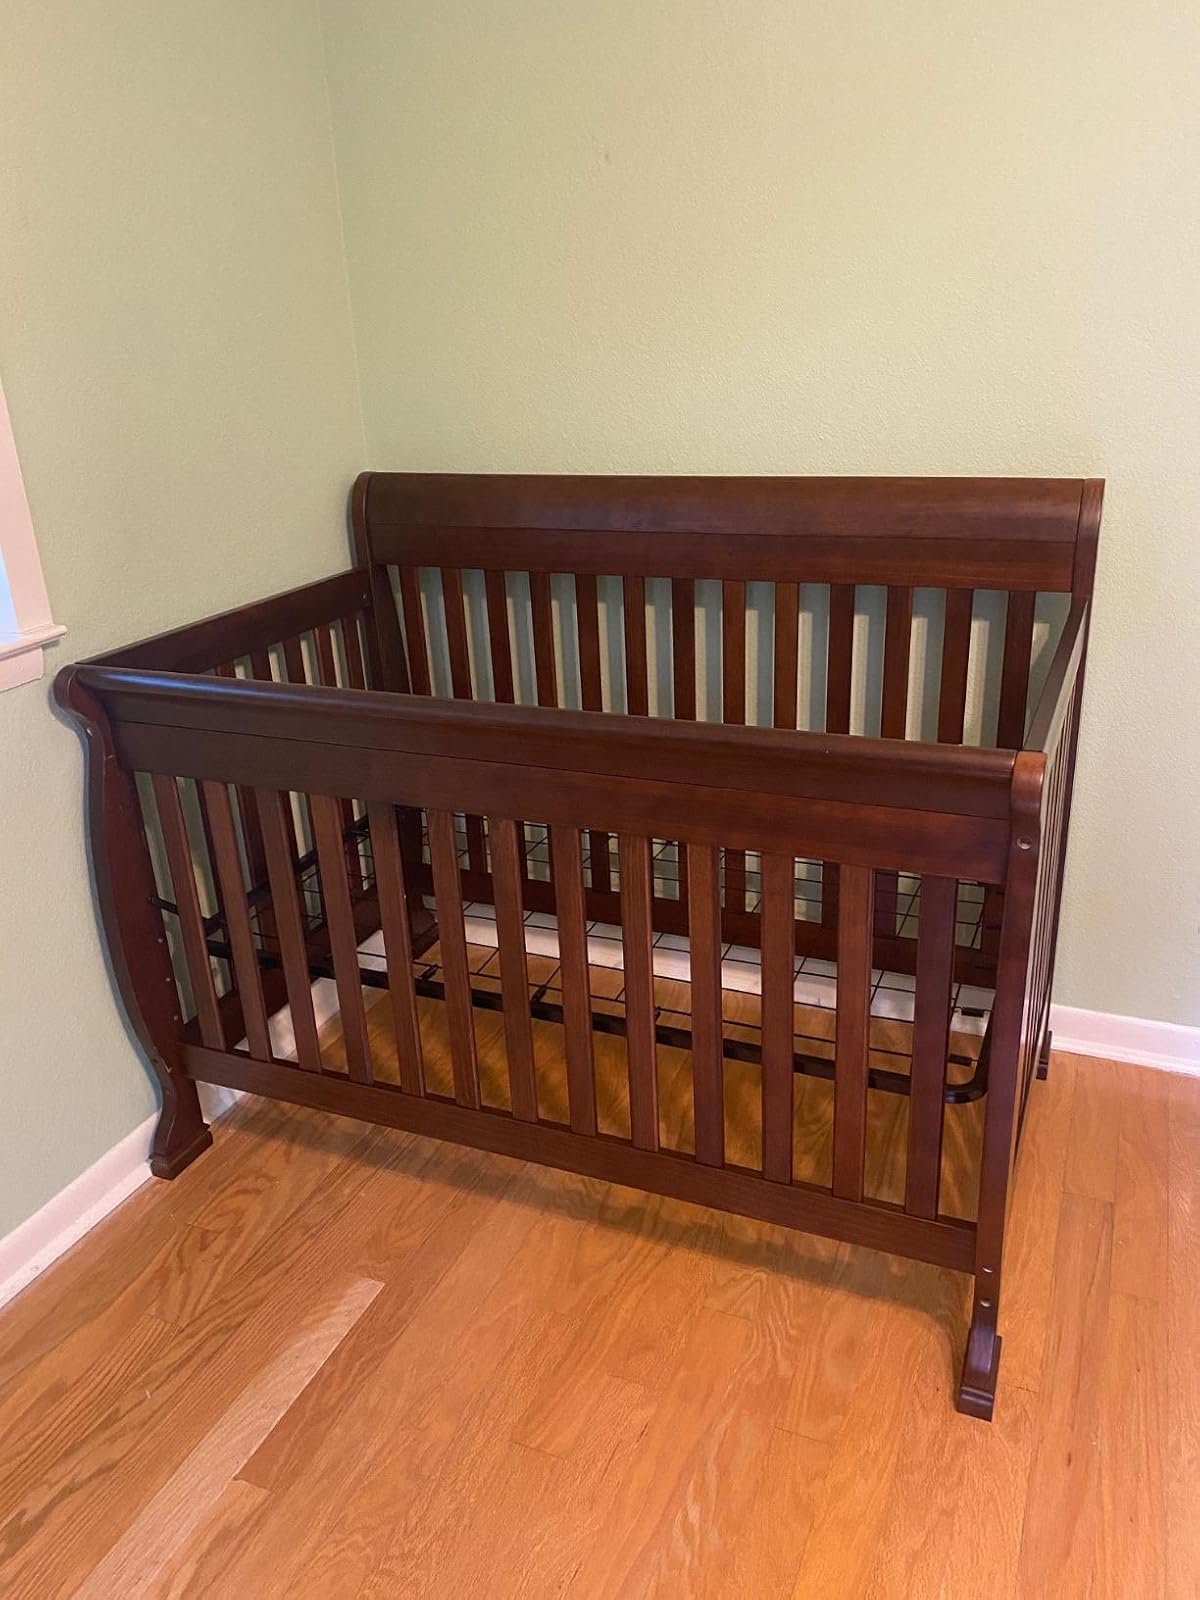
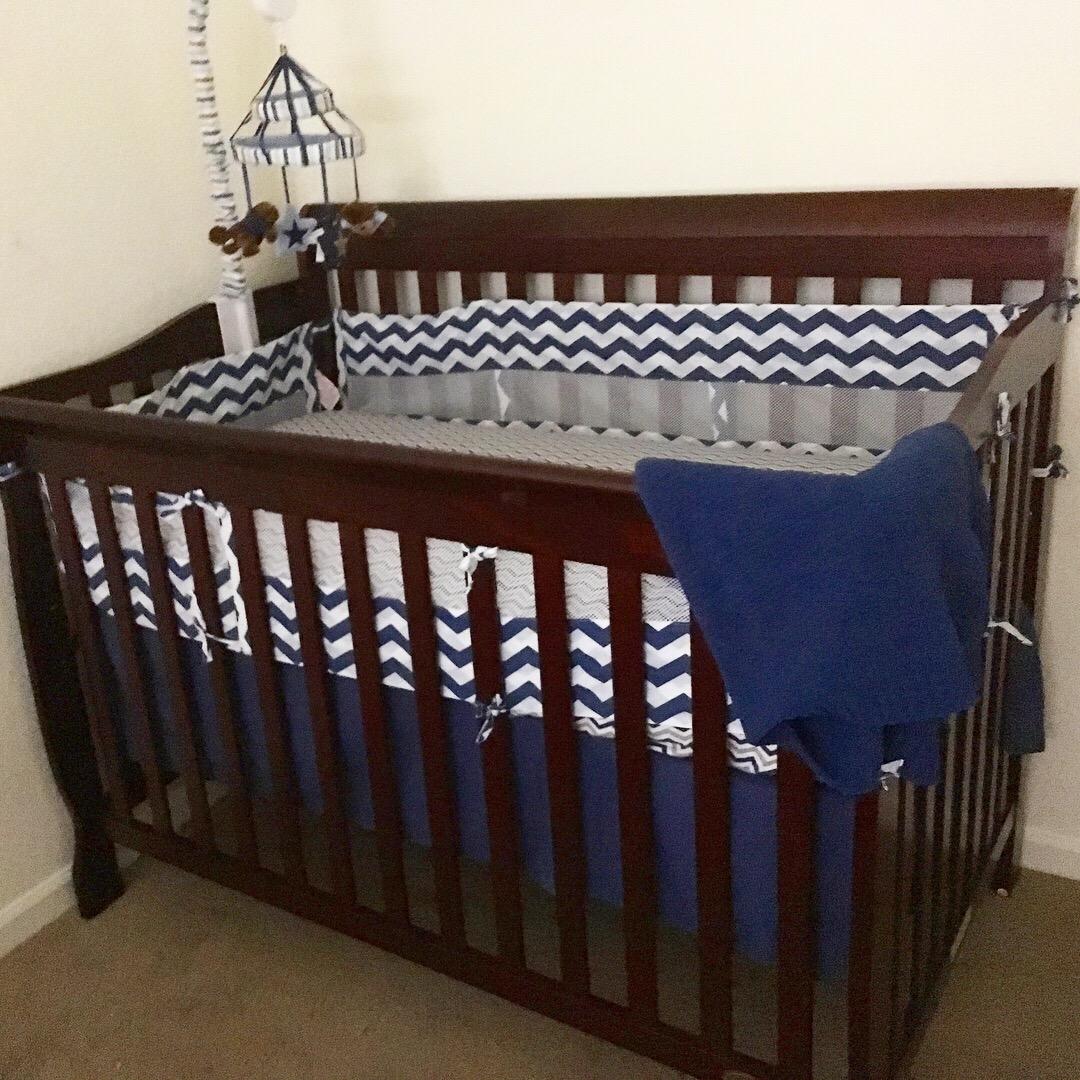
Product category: products_crib
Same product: no